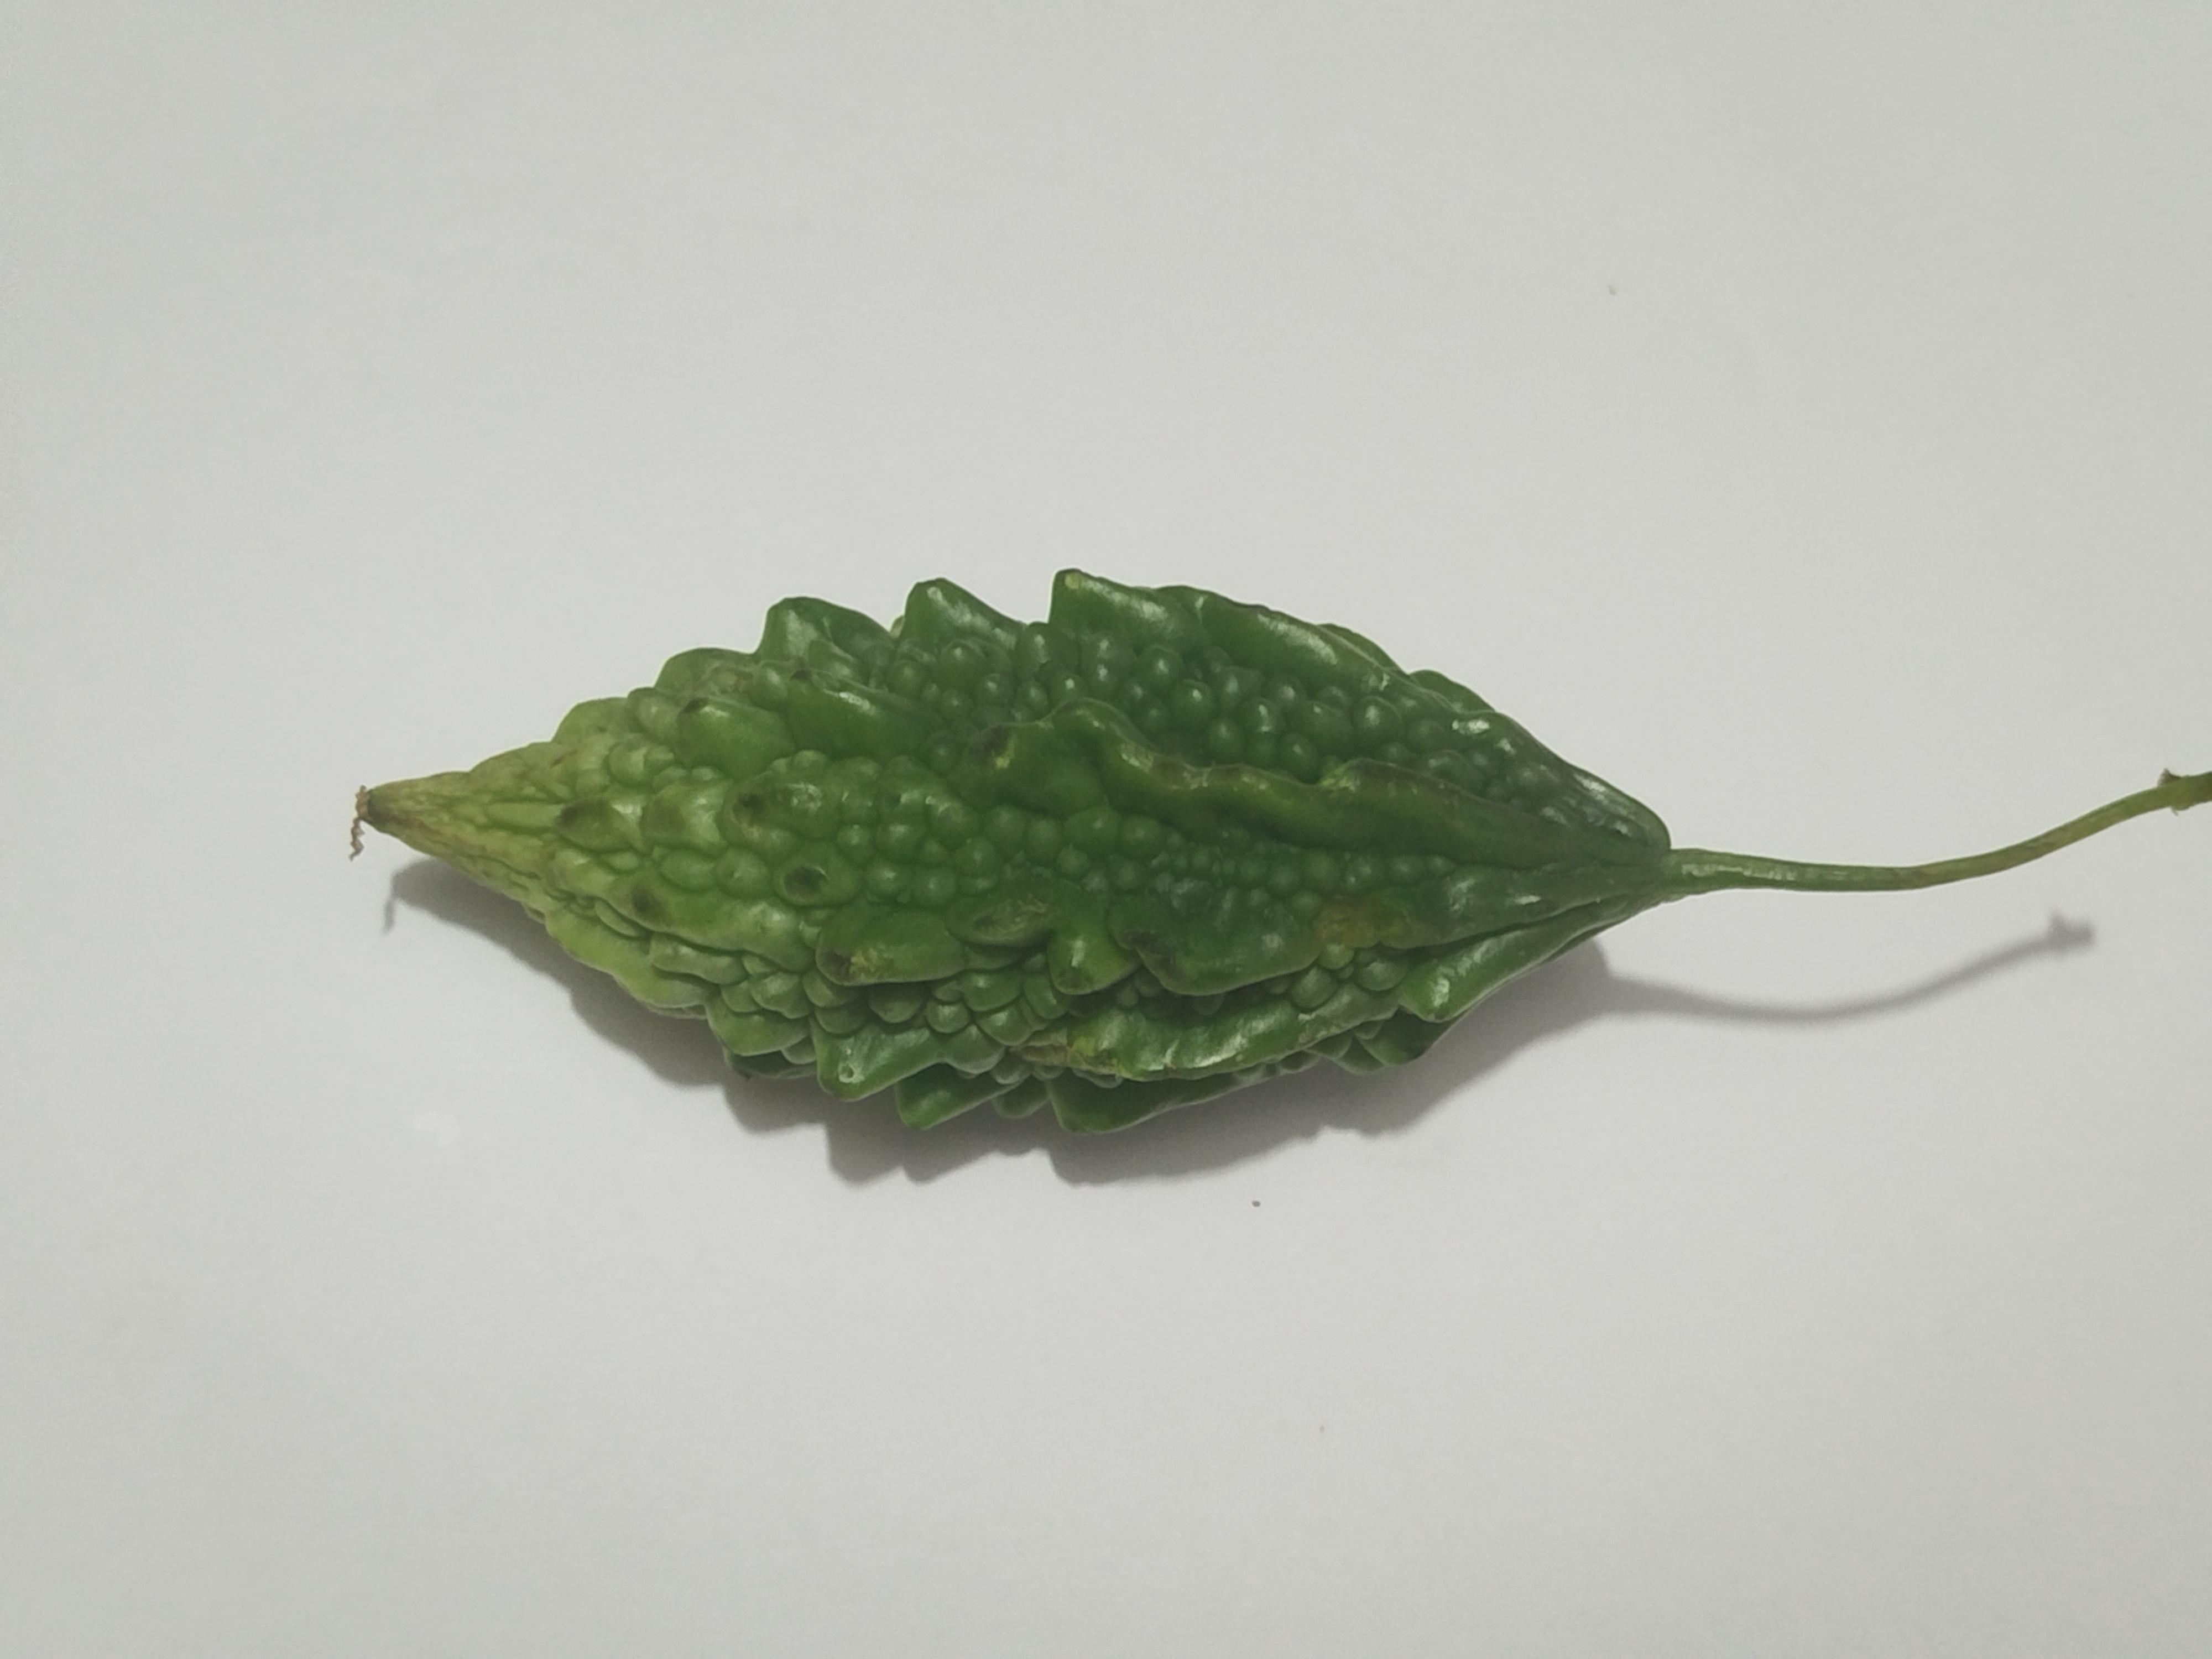
Label: Bitter melon